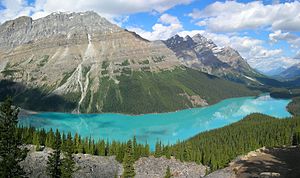
Alberta
Alberta er en canadisk provins. Den ligger i Vest-Canada. Vigtige byer er blandt andre hovedstaden Edmonton, og Calgary.